Natalia Avdeeva

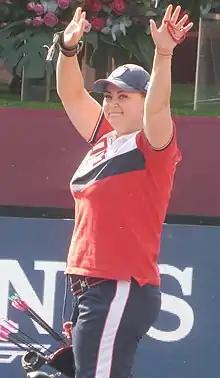
Natalia Avdeeva in 2019.

Natalia Germanovna Avdeeva (born 6 September 1988) is a Russian compound archer. She won gold at the 2019 World Archery Championships and shortly thereafter a gold medal with Anton Bulaev at the 2019 European Games.